Demofest

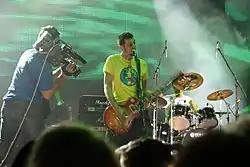

The call for applications for participation in the competition opens in the spring of every year. Applicants send their demo recordings along with the application documents and approximately 30 of them are granted with the opportunity to perform at the festival. The winning band is awarded with the recording and production of both their album and a music video. Second placed and third placed bands are awarded with stage equipment. In addition to these, various other awards are regularly handed out.